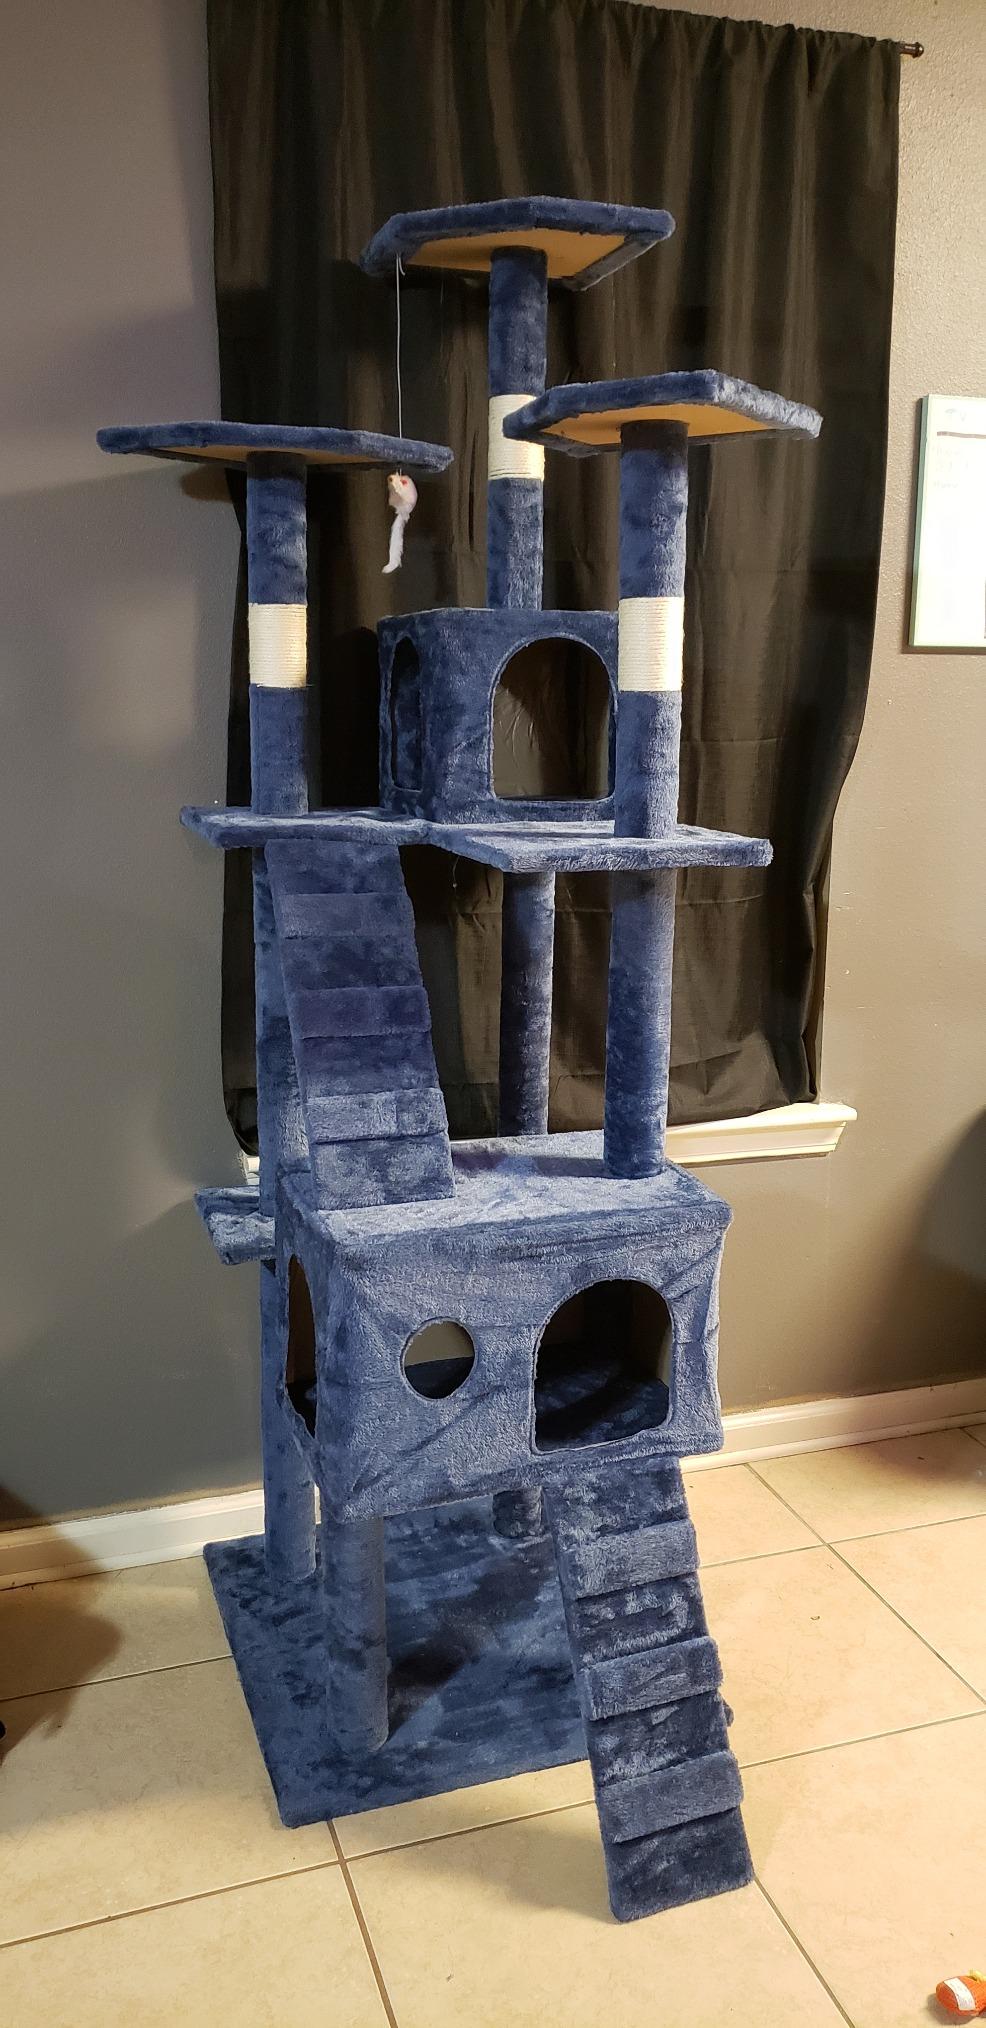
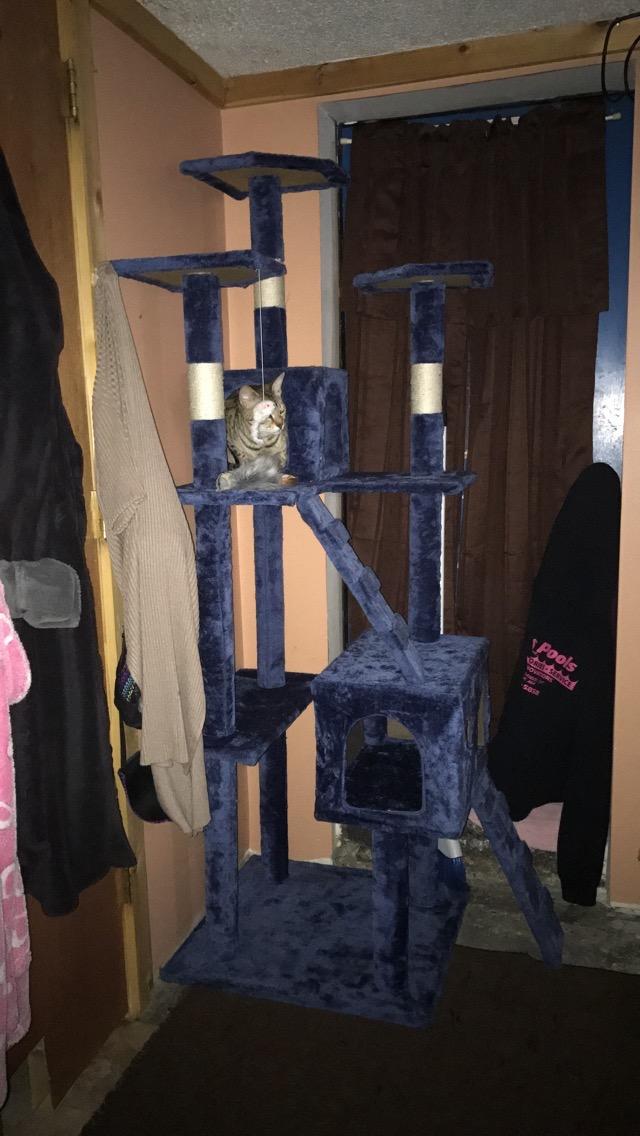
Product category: items_cat tree
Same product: yes